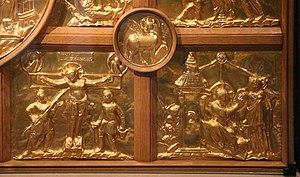
La pala d'oro ou le retable d'or ou encore l'autel d'or d'Aix-la-Chapelle est l'antependium ou façade avant du maître autel de la cathédrale d'Aix-la-Chapelle, datée du premier quart du XIᵉ siècle. Ce chef-d'œuvre de l'orfèvrerie ottonienne est composé de dix-sept plaques métalliques couvertes de feuilles d'or en relief richement décorées, qui constituerait un don de la famille impériale saxonne. Avec l'antependium de Bâle provenant probablement du même atelier, le pala d'oro de Milan de la première moitié du IXᵉ siècle et les plus anciennes parties de la Pala d'oro vénitienne de la basilique Saint-Marc sont les seuls panneaux d'autel en métal du haut Moyen Âge encore conservés.